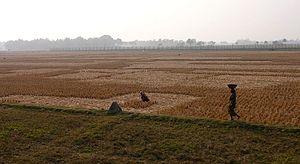
La barrière entre l'Inde et le Bangladesh vue depuis le Bangladesh (près de Jaipurhat près de la douane de Hili). La borne marque la frontière même. La barrière (visible dans le fond) se trouve sur le territoire Indien.